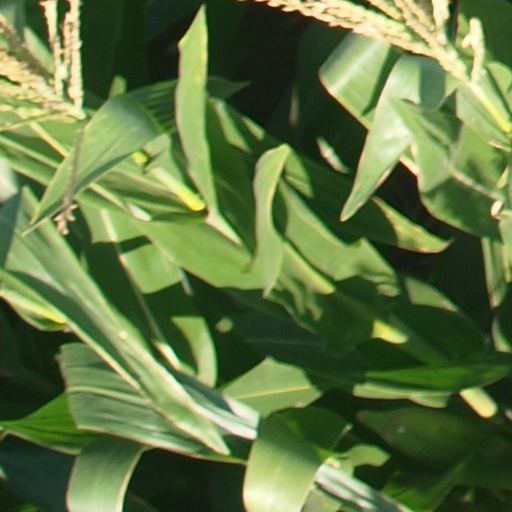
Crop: maize; corn